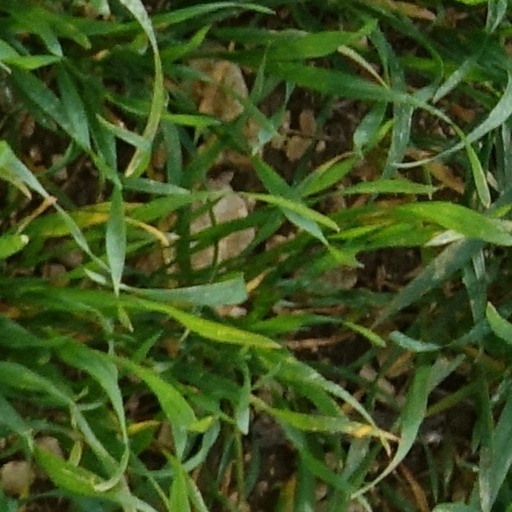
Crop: wheat